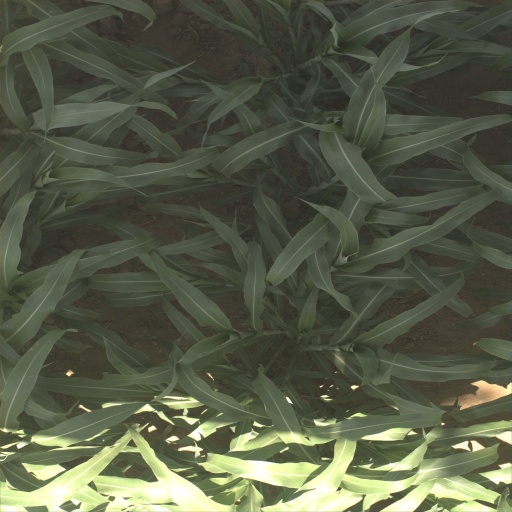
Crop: sorghum